TXE

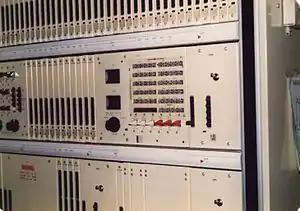
This is the panel of the MCU which was the processor of the exchange

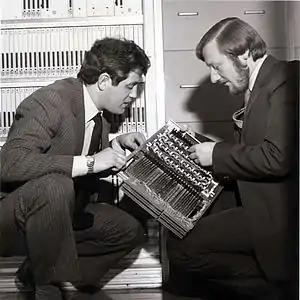
Two engineers Dave Atkins (left) and Tim Walker (right) examine a MTWS

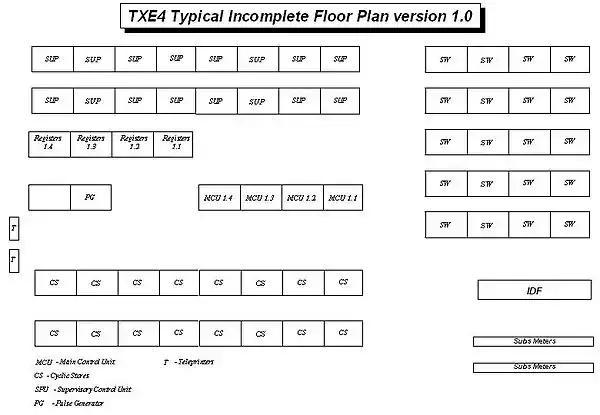
TXE4 Floor Plan

To prove the enhancements of TXE4 over the TXE3 a test bed trial installation was installed in Tudor exchange in Muswell Hill, North London in 1969. After a successful two-year trial a contract was placed with STC for the provision of £15million of TXE4 equipment in June 1971.